Stanislavski's system

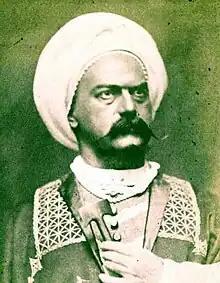
Stanislavski considered the Italian tragedian Salvini (pictured as Othello) to be the finest example of the "art of experiencing".

Stanislavski's approach seeks to stimulate the will to create afresh and to activate subconscious processes sympathetically and indirectly by means of conscious techniques. In this way, it attempts to recreate in the actor the inner, psychological causes of behaviour, rather than to present a simulacrum of their effects. Stanislavski recognised that in practice a performance is usually a mixture of the three trends (experiencing, representation, hack) but felt that experiencing should predominate.